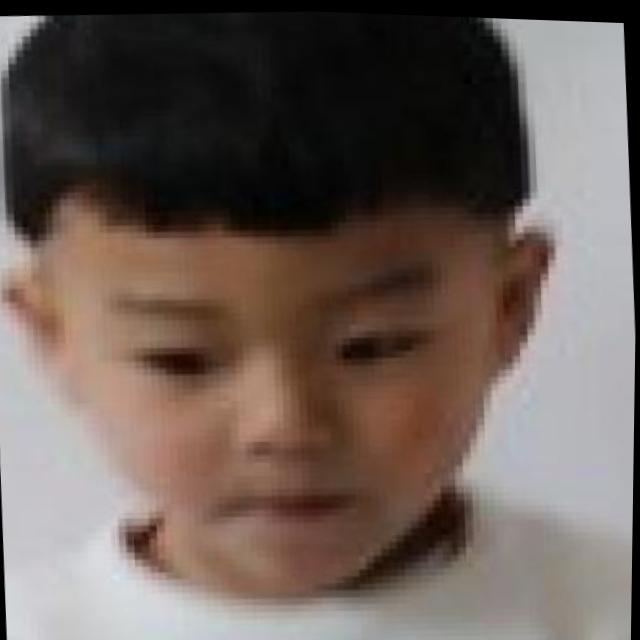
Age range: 0-12